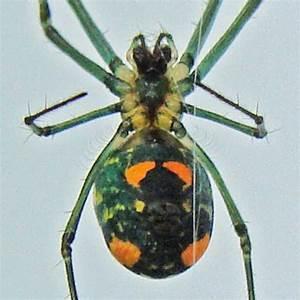
spider